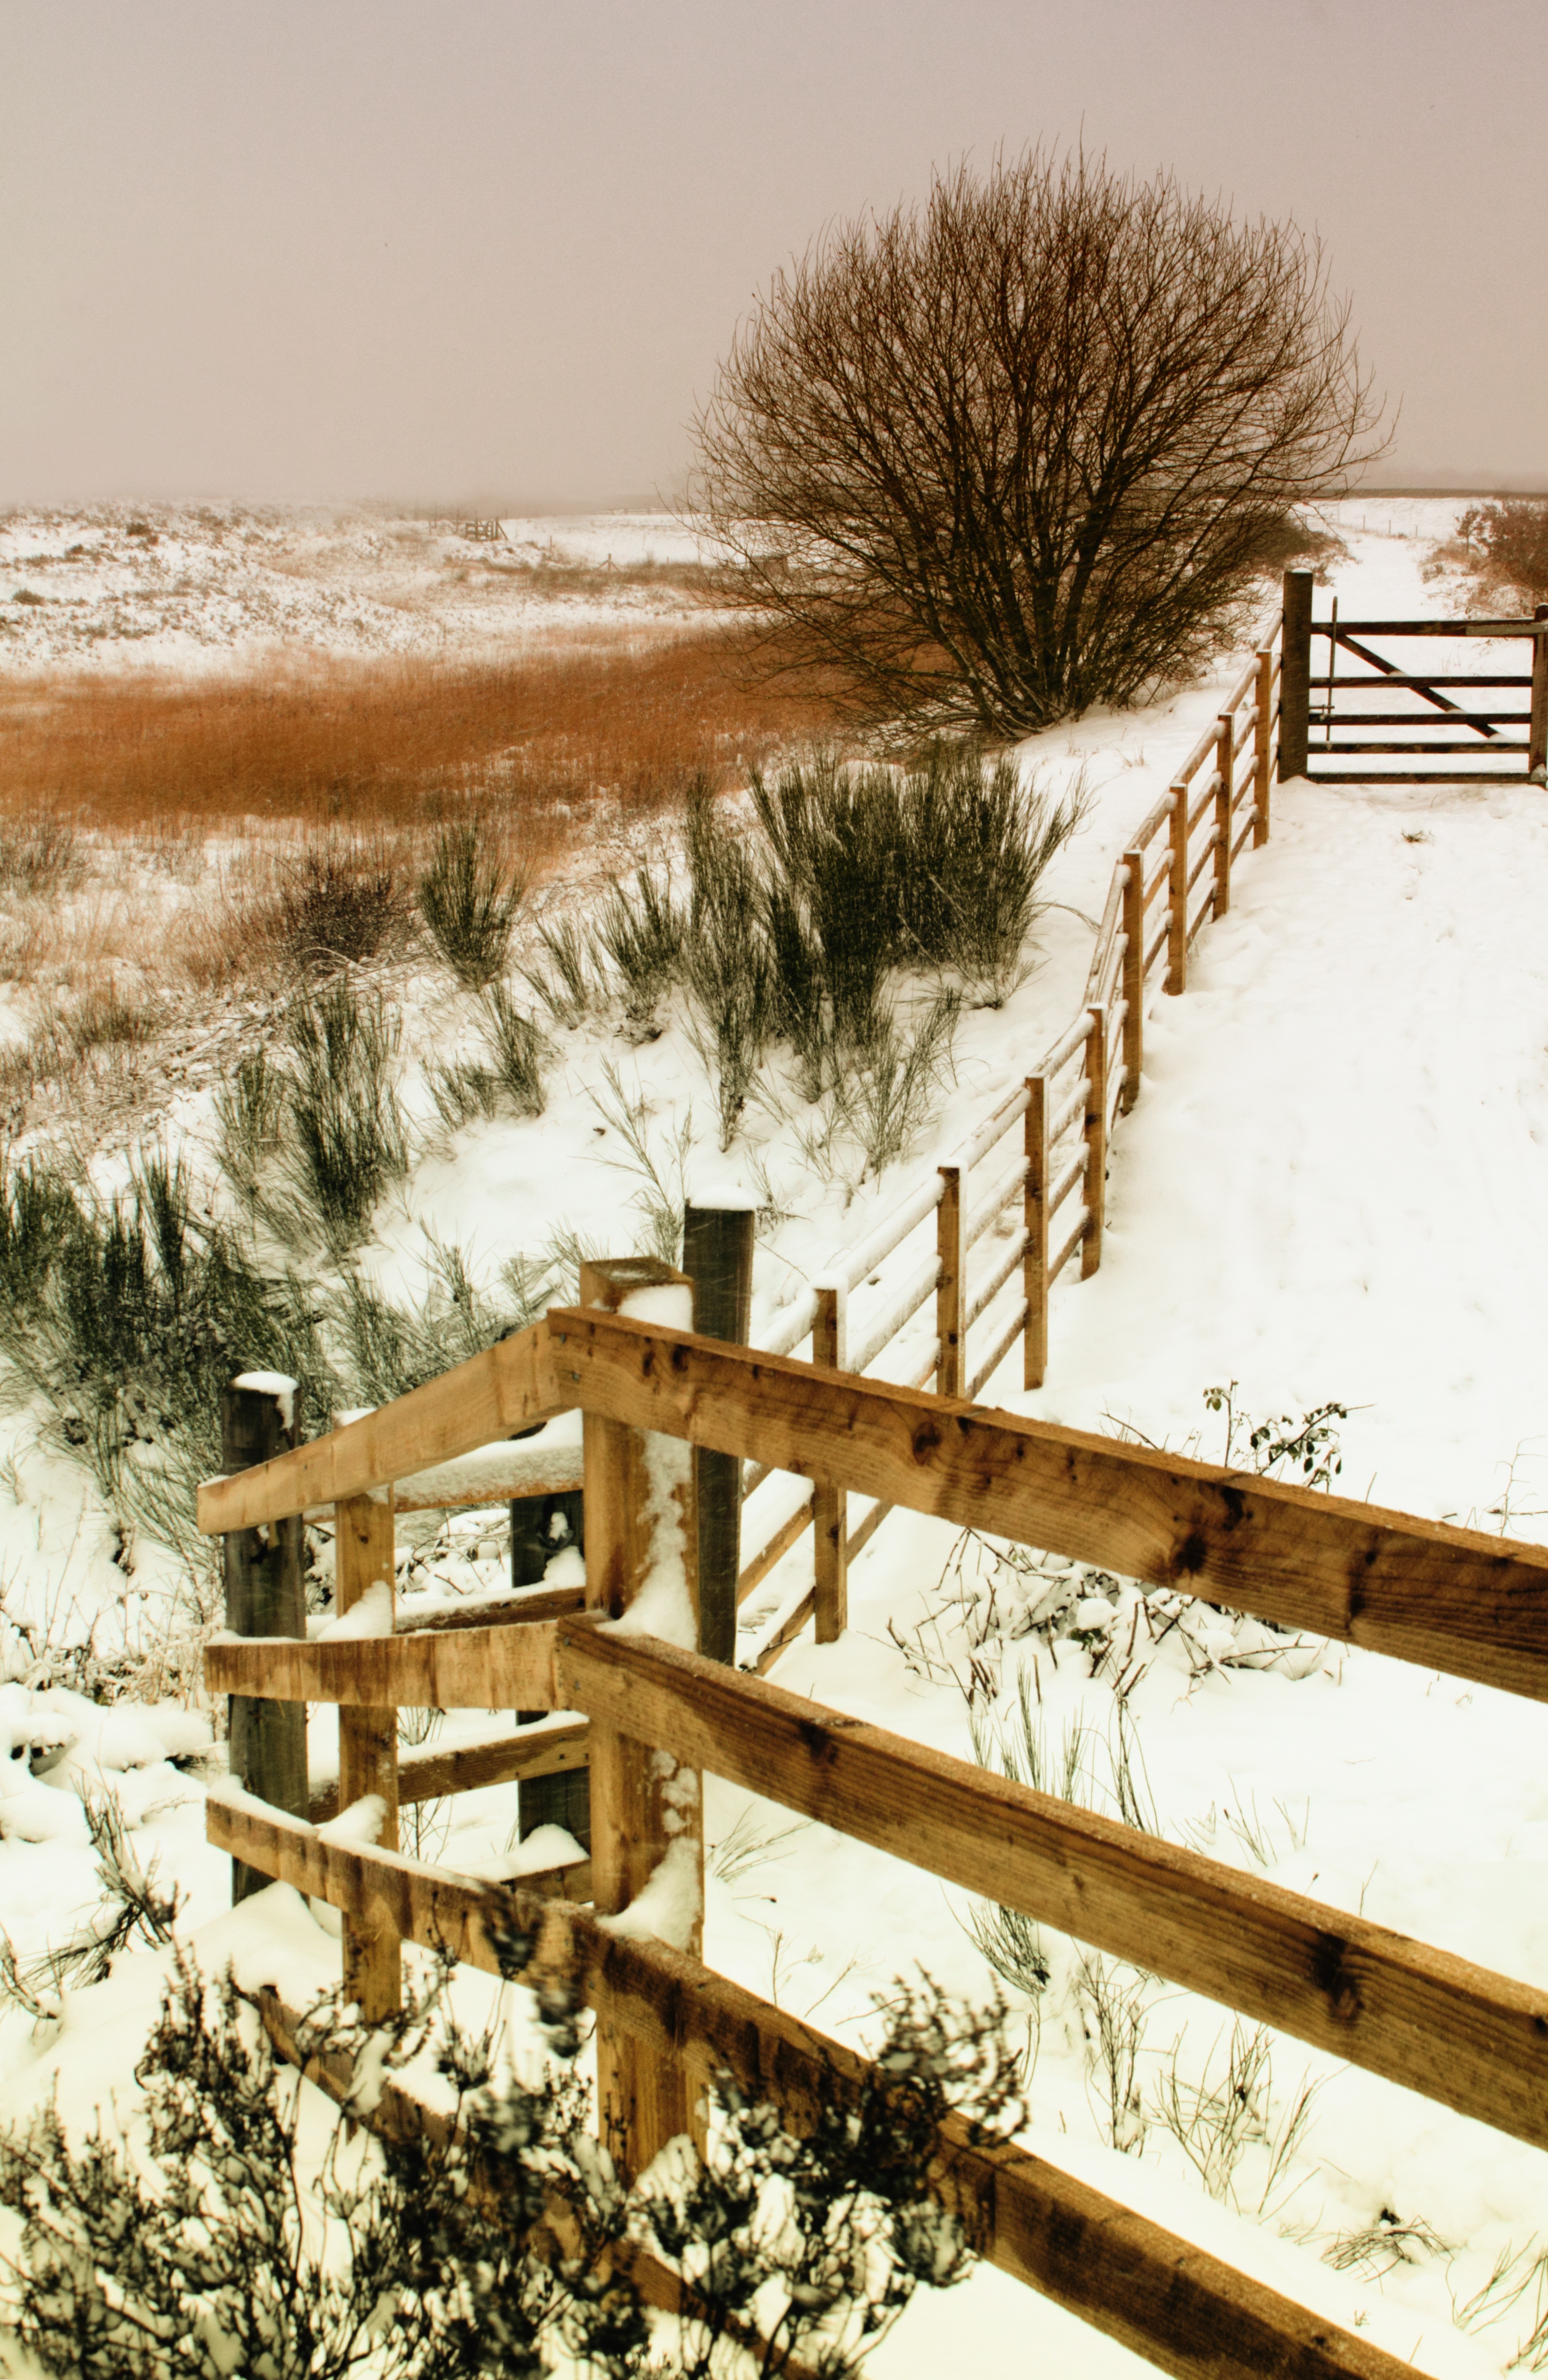
landscape, tree, nature, outdoor, mountain, snow, cold, winter, sky, wood, sun, white, morning, frost, ice, rural, natural, park, weather, frozen, christmas, season, snowfall, winter landscape, seasonal, scene, xmas